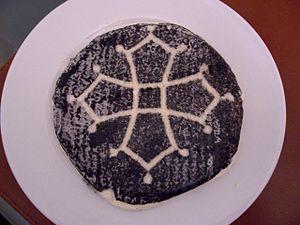
Fromage de chèvre baptisé le ""Cathare"", porte la croix occitane. Acheté à Paris, au marché de l'Olive ce jour. Occitan
La cuisine occitane est une cuisine diversifiée qui a des traits caractéristiques de la cuisine méditerranéenne, mais se différencie des cuisines catalane et italienne. En raison de la taille de l'Occitanie et la grande variété de ses terroirs, allant des Pyrénées aux Alpes, de la côte méditerranéenne au Massif central qu'elle englobe majoritairement, c'est une cuisine très variée mais, au-delà de la traditionnelle partition entre l'usage de la graisse de canard au sud ouest et de l'huile d'olive au sud-est, il existe un certain nombre de traits communs à l'ensemble de ce territoire et l'opposant parfois nettement au reste de la France.
Cathare est une marque commerciale appartenant à l'exploitation agricole à responsabilité limitée de Cabriole et apposée sur un fromage fermier au lait cru de chèvre à croûte cendrée fabriqué dans la commune de Saint-Félix de Lauragais dans la Haute-Garonne en France.